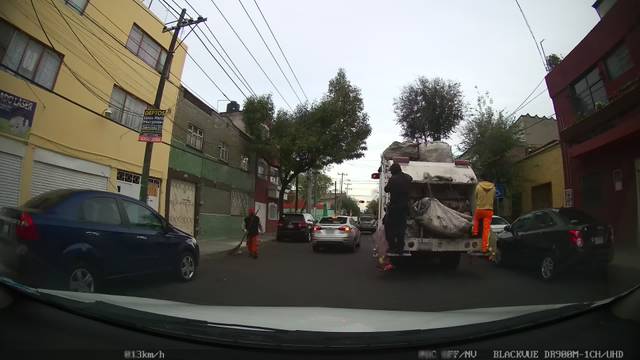
Region: Mexico
Coordinates: 19.462, -99.137